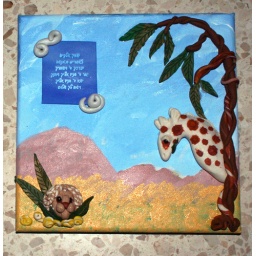
Blessing given to a boy on a Friday night in Hebrew. CF style giraffe, lion and tree. Painted background on canvas.